Hardy Perennials and Old Fashioned Flowers

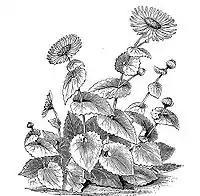
The book contains over 100 illustrations, including this "Doronicum caucasicum".

Hardy Perennials and Old Fashioned Flowers—Describing the Most Desirable Plants, for Borders, Rockeries, and Shrubberies is a horticulture and gardening book by John Wood, published in 1884 in London by L. Upcott Gill. The book consists of descriptions of common British flowers, organized alphabetically by their scientific name. The first volume was released in April 1883. The book was put online by the Project Gutenberg Literary Archive Foundation in 2006.